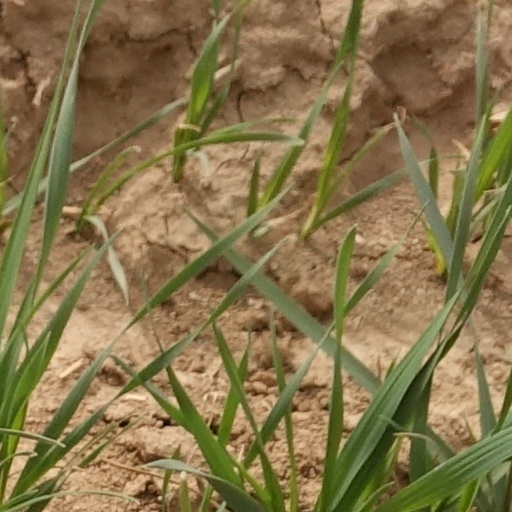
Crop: wheat